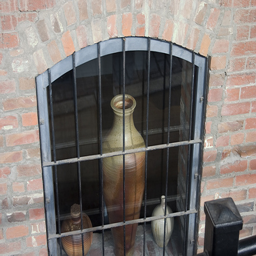
Vases are displayed inside a brick wall and bars.
Three jars sit behind the bars of a window.
A collection of pots behind an iron barred window.
Group of vases sitting behind a caged in area.
A window with three vases of different sizes.